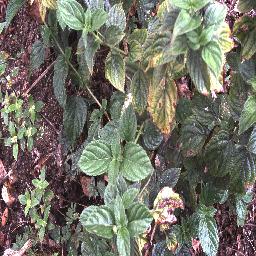
Label: lantana